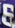
Number: 6